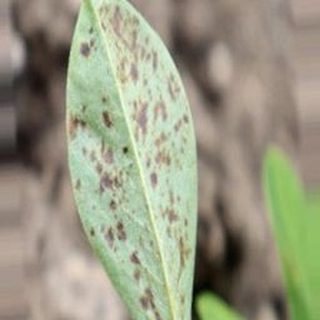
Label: groundnut_rust